List of universities in Switzerland

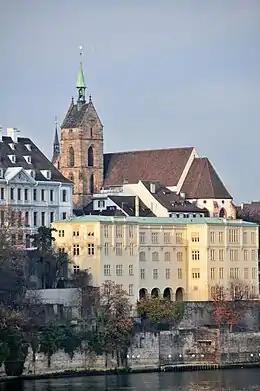
The University of Basel is the oldest institution of higher learning in Switzerland.

This list of universities in Switzerland lists all public and private higher education institutions accredited and coordinated according to the "Federal Act on Funding and Coordination of the Swiss Higher Education Sector" (short: Federal Higher Education Act, HEdA).